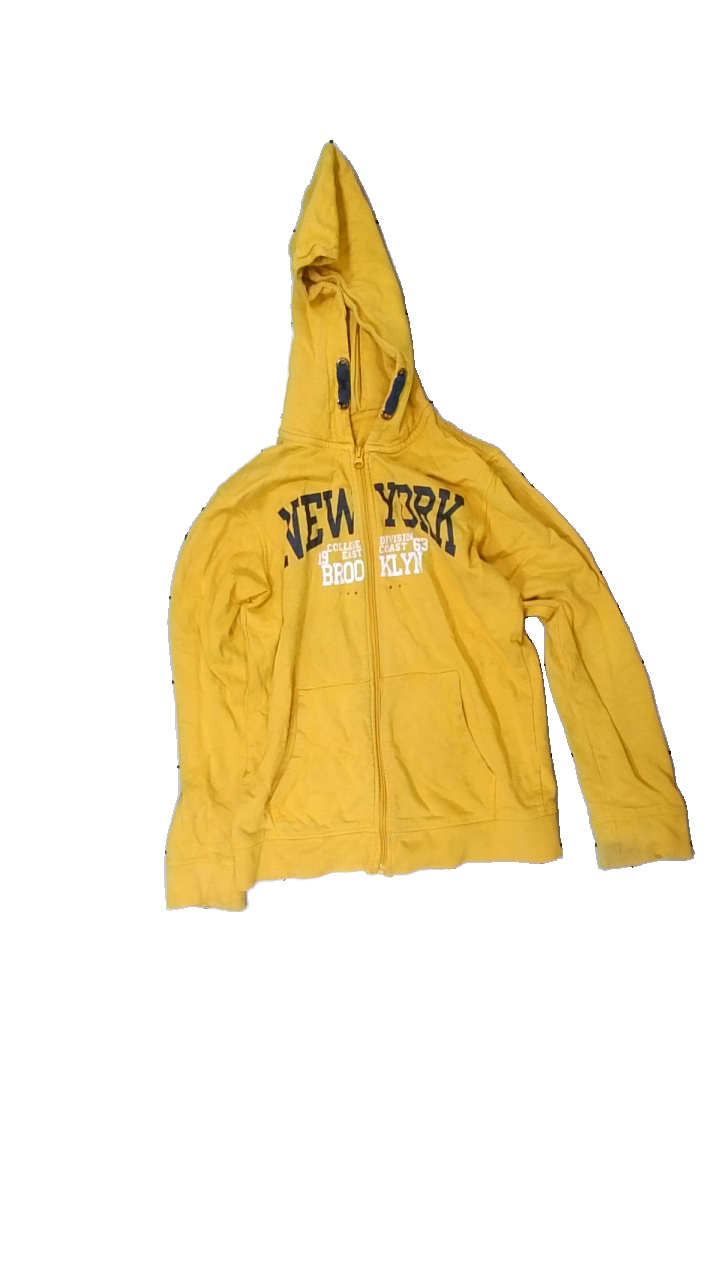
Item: Hoodie (Children)
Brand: Missing
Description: gul hoodie med lerfläckar över hela
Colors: Blue, Yellow, White
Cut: Regular
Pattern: Other
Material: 100% cotton
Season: All
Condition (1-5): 2
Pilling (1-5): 5
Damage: hål där brand ska  vara
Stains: Major
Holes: Major
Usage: Recycle
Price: <50